Appalachian Trail by state

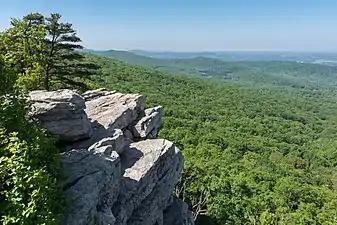
Annapolis Rock Overlook, found along the trail in South Mountain State Park

Maryland has of the trail, ranging in elevation from . Most of the trail runs along the ridge line of South Mountain in South Mountain State Park Hikers are required to stay at designated shelters and campsites, no camping off-trail. Some hikers choose to hike Maryland in a single day, usually starting just before dawn and ending at dusk. This is known as the Maryland Challenge. The Challenge is especially popular among thru-hikers due to the endurance built up by the time one reaches Maryland from either terminus. A variation of this challenge, known as the Four State Challenge, involves hiking between the ridge line straddling Virginia and West Virginia all the way to or from Pennsylvania in 24 hours, thus hiking in four states in one day. The Four State Challenge requires a hike of approximately , most of which are in Maryland.